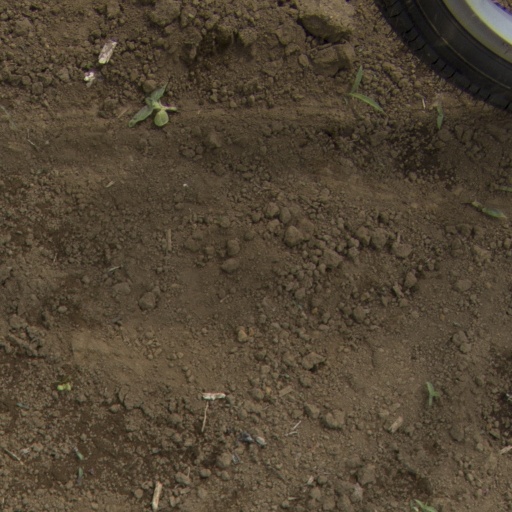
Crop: Jerusalem artichoke